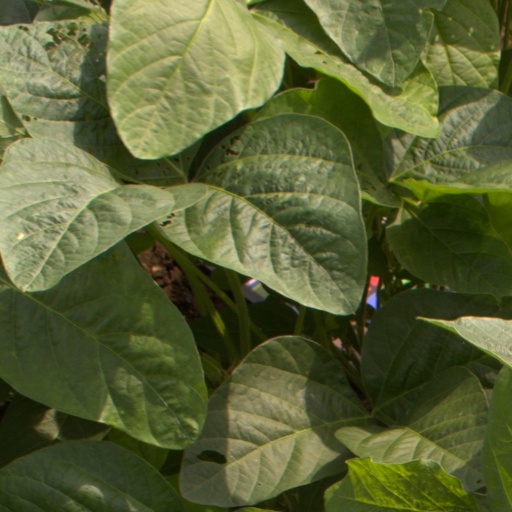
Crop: soybean